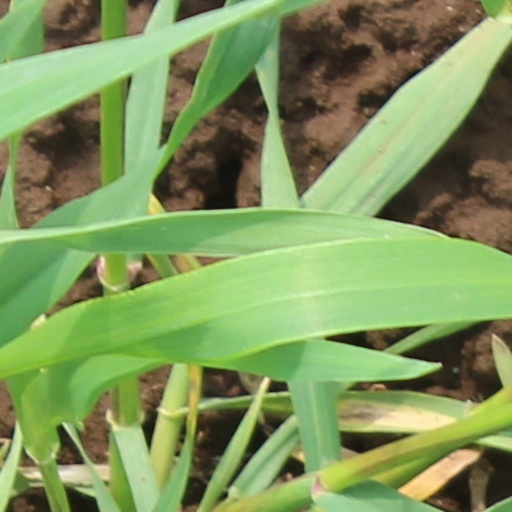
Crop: wheat